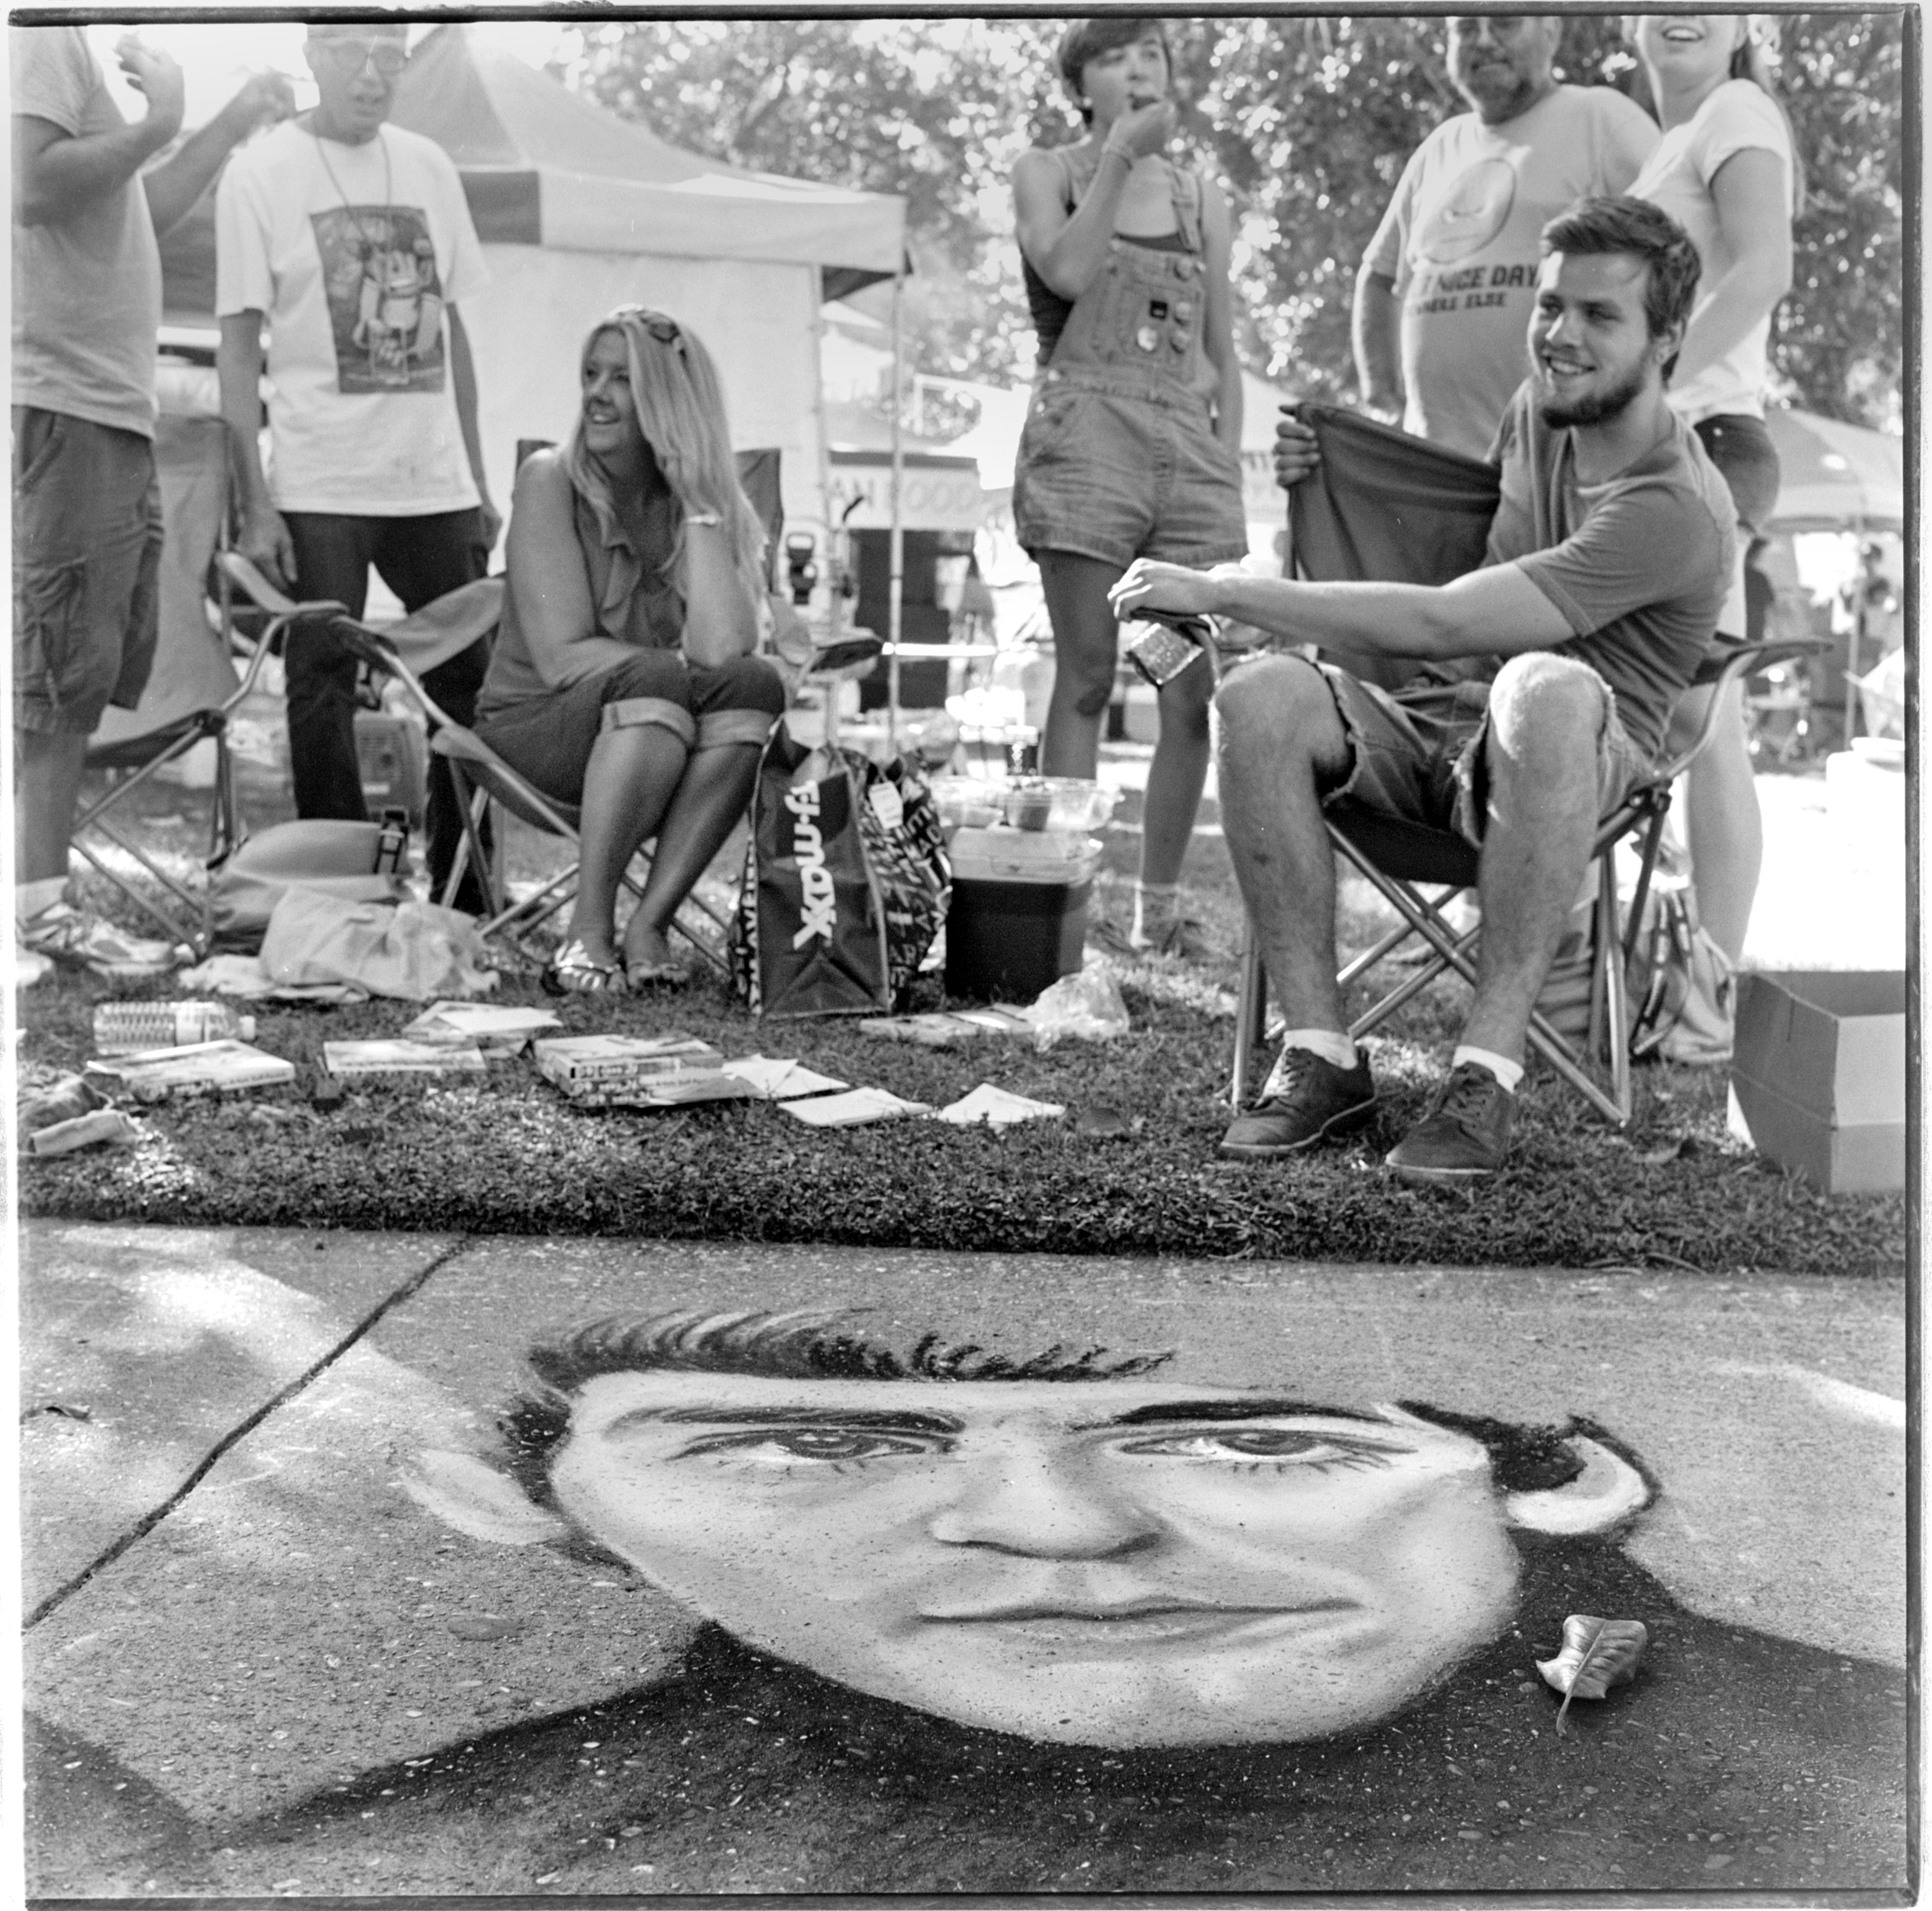
black and white, people, photography, sidewalk, sitting, monochrome, art, chalk, photograph, image, sacramento, chalkitup, fremontpark, sidewalkart, labordayweekend2013, monochrome photography, human positions